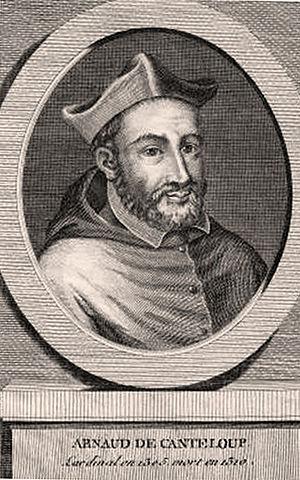
Cardinal Arnaud de Canteloup
Arnaud de Canteloup, était le fils du seigneur de Canteloup, à Carignan, en Guyenne. Sa famille était apparentée ou alliée à celle de Clément V. Celui-ci l'éleva à la pourpre cardinalice en le nommant cardinal-prêtre du titre de Saint-Marcel.